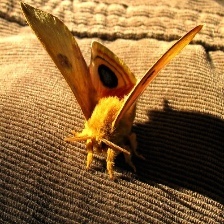
Species: IO MOTH